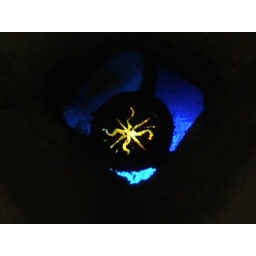
St Nicholas. Church of England. Medieval glass in the East window of the Chancel